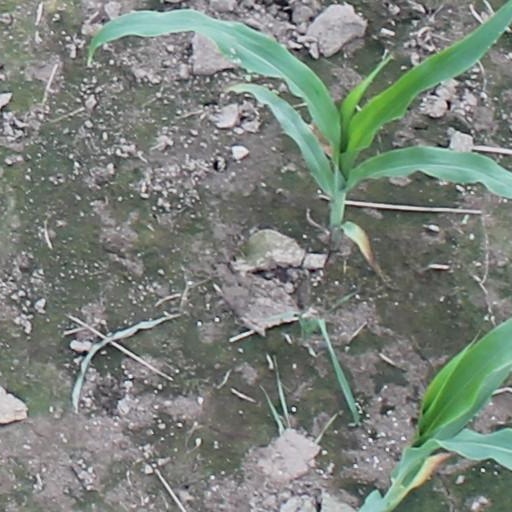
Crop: maize; corn